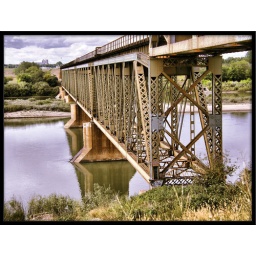
The CNR train bridge by Diefenbaker Park.